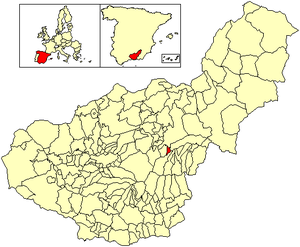
Albuñán est une municipalité espagnole de la province de Grenade de la Communauté autonome d'Andalousie.